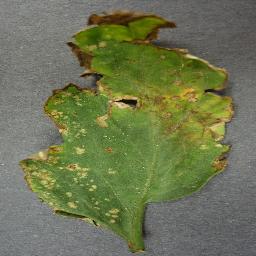
Label: Tomato___Bacterial_spot